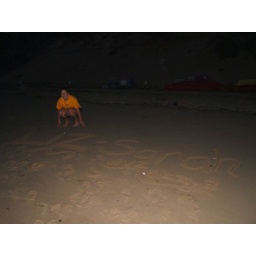
sarah and i at the beach near my aunt and uncle's house on cape cod!